Chris Connolly (footballer)

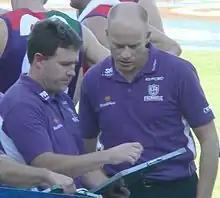
Chris Connolly "(left)" with Michael Broadbridge

Chris Connolly (born 25 March 1963) is a former Australian rules football player, coach and administrator, most notable for his six years as senior coach of the Fremantle Football Club in the Australian Football League.